Transom (architecture)

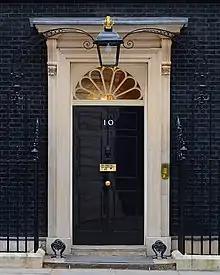
Door of 10 Downing Street, London, showing a transom separating the door from the window above

In architecture, a transom is a transverse horizontal structural beam or bar, or a crosspiece separating a door from a window above it. This contrasts with a mullion, a vertical structural member. Transom or transom window is also the customary U.S. word used for a transom light, the window over this crosspiece. In Britain, the transom light is usually referred to as a fanlight, often with a semi-circular shape, especially when the window is segmented like the slats of a folding hand fan. A prominent example of this is at the main entrance of 10 Downing Street, the official residence of the Prime Minister of the United Kingdom.